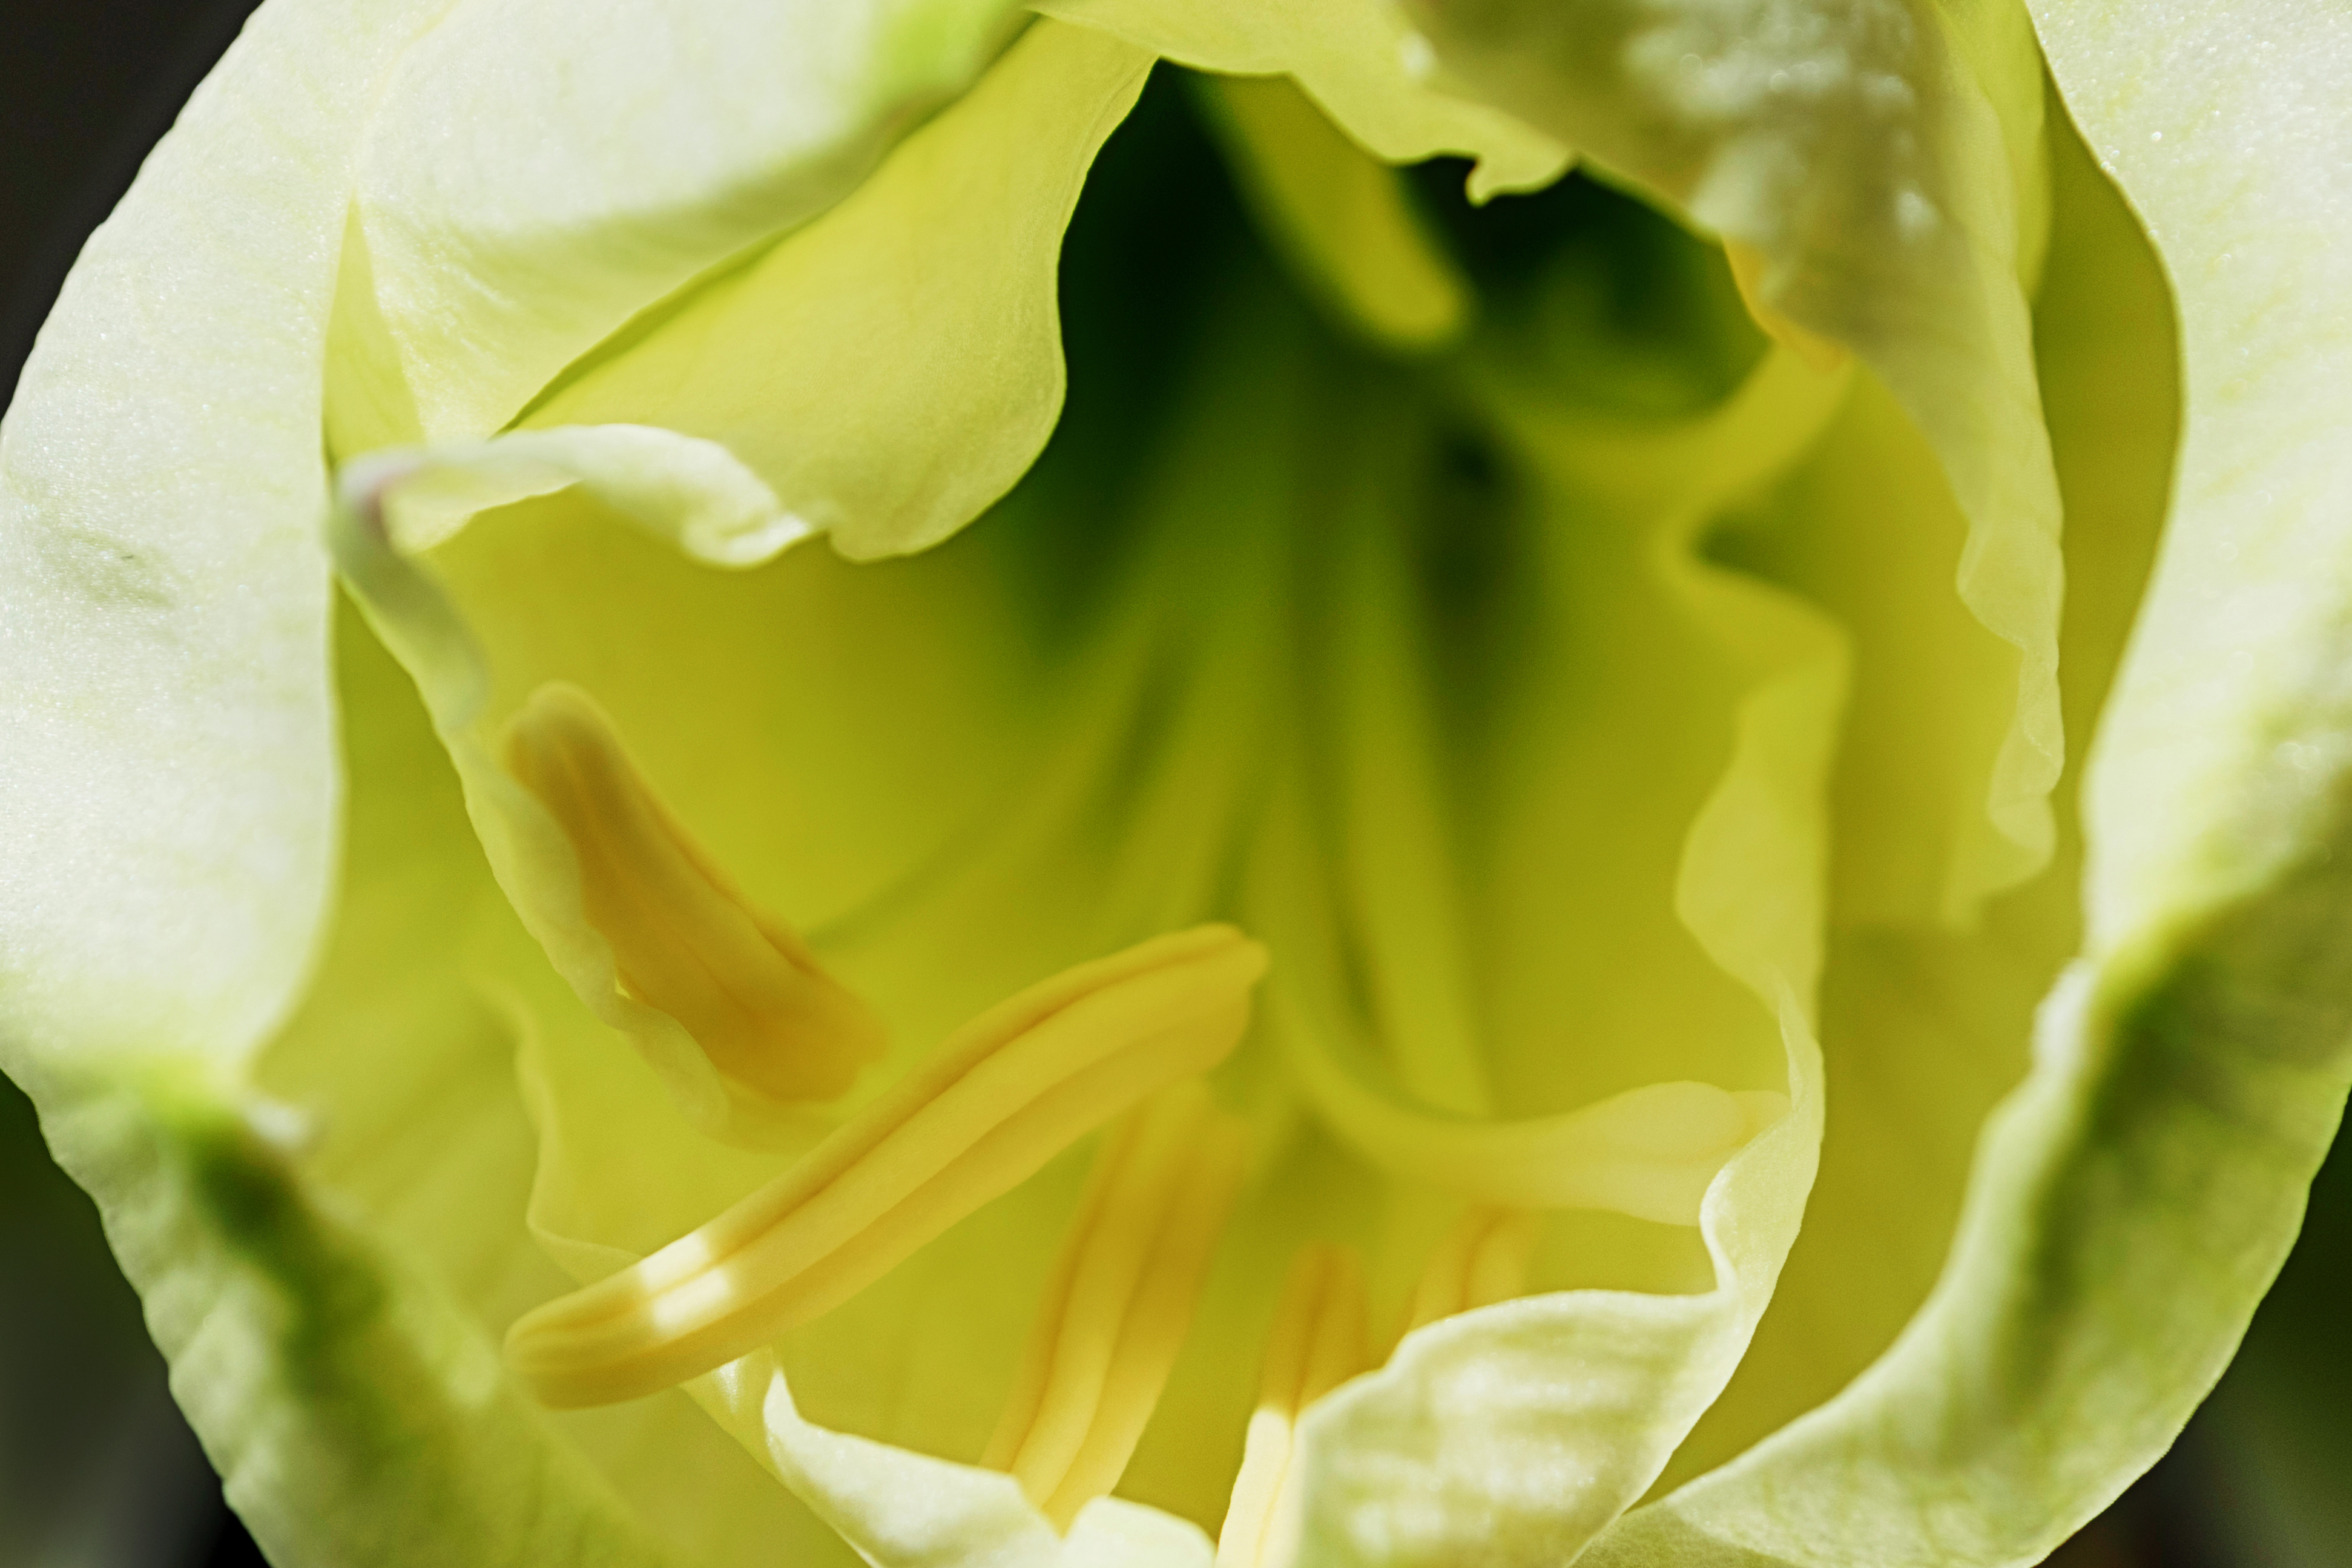
outdoor, blossom, plant, photography, leaf, flower, petal, green, botany, nikon, yellow, flora, close up, hdr, nederland, netherlands, stamen, outdoorphotography, depthoffield, dof, floristry, paulvandevelde, pdvandevelde, padagudaloma, natuurfotografie, naturephotographer, dordrecht, nederlandinfotos, amaryllis, stamper, meeldraad, pvdvfotografie, pdvandeveldedordrecht, arum, macro photography, flowering plant, plant stem, land plant